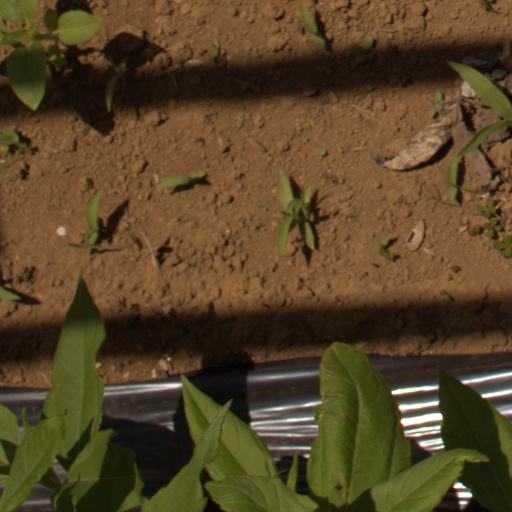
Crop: Jerusalem artichoke